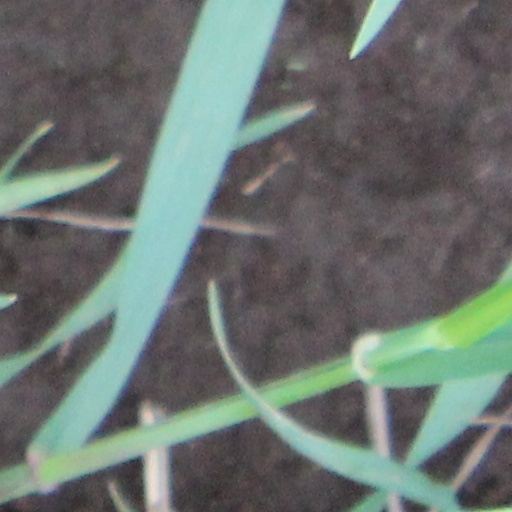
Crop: wheat